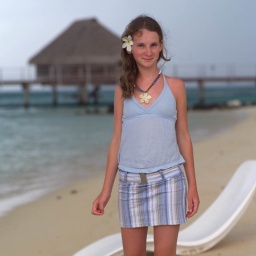
Brunette standing on beach at Moorea in Tahiti